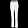
Label: Trouser